Django (1966 film)

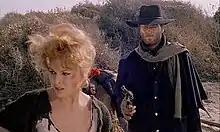
Django and María watch as a Klansman falls into a river of quicksand. Filmmaker Alex Cox has theorized that the two characters suffer from posttraumatic stress disorder due to a constant exposure to violence, and are therefore "perfect for each other".

Although initial critical reactions were negative due to the high level of violence, reception of "Django" in the years following its original release has been far more positive, with the film gaining a 92% "fresh" score on Rotten Tomatoes based on twelve reviews, and an average rating of 8.1/10. The film is generally ranked highly on lists of Spaghetti Western films considered to be the best, and along with Corbucci's own "The Great Silence", it is often viewed as one of the best films of the genre to have not been directed by Sergio Leone. Corbucci's direction, Bacalov's score and Nero's role are among the most-praised elements of the film. However, the English-dubbed version has frequently been criticized for being inferior, voice acting and script-wise, to the Italian version.